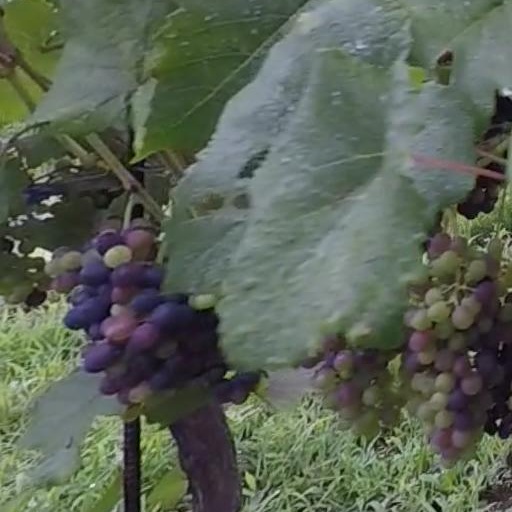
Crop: grape